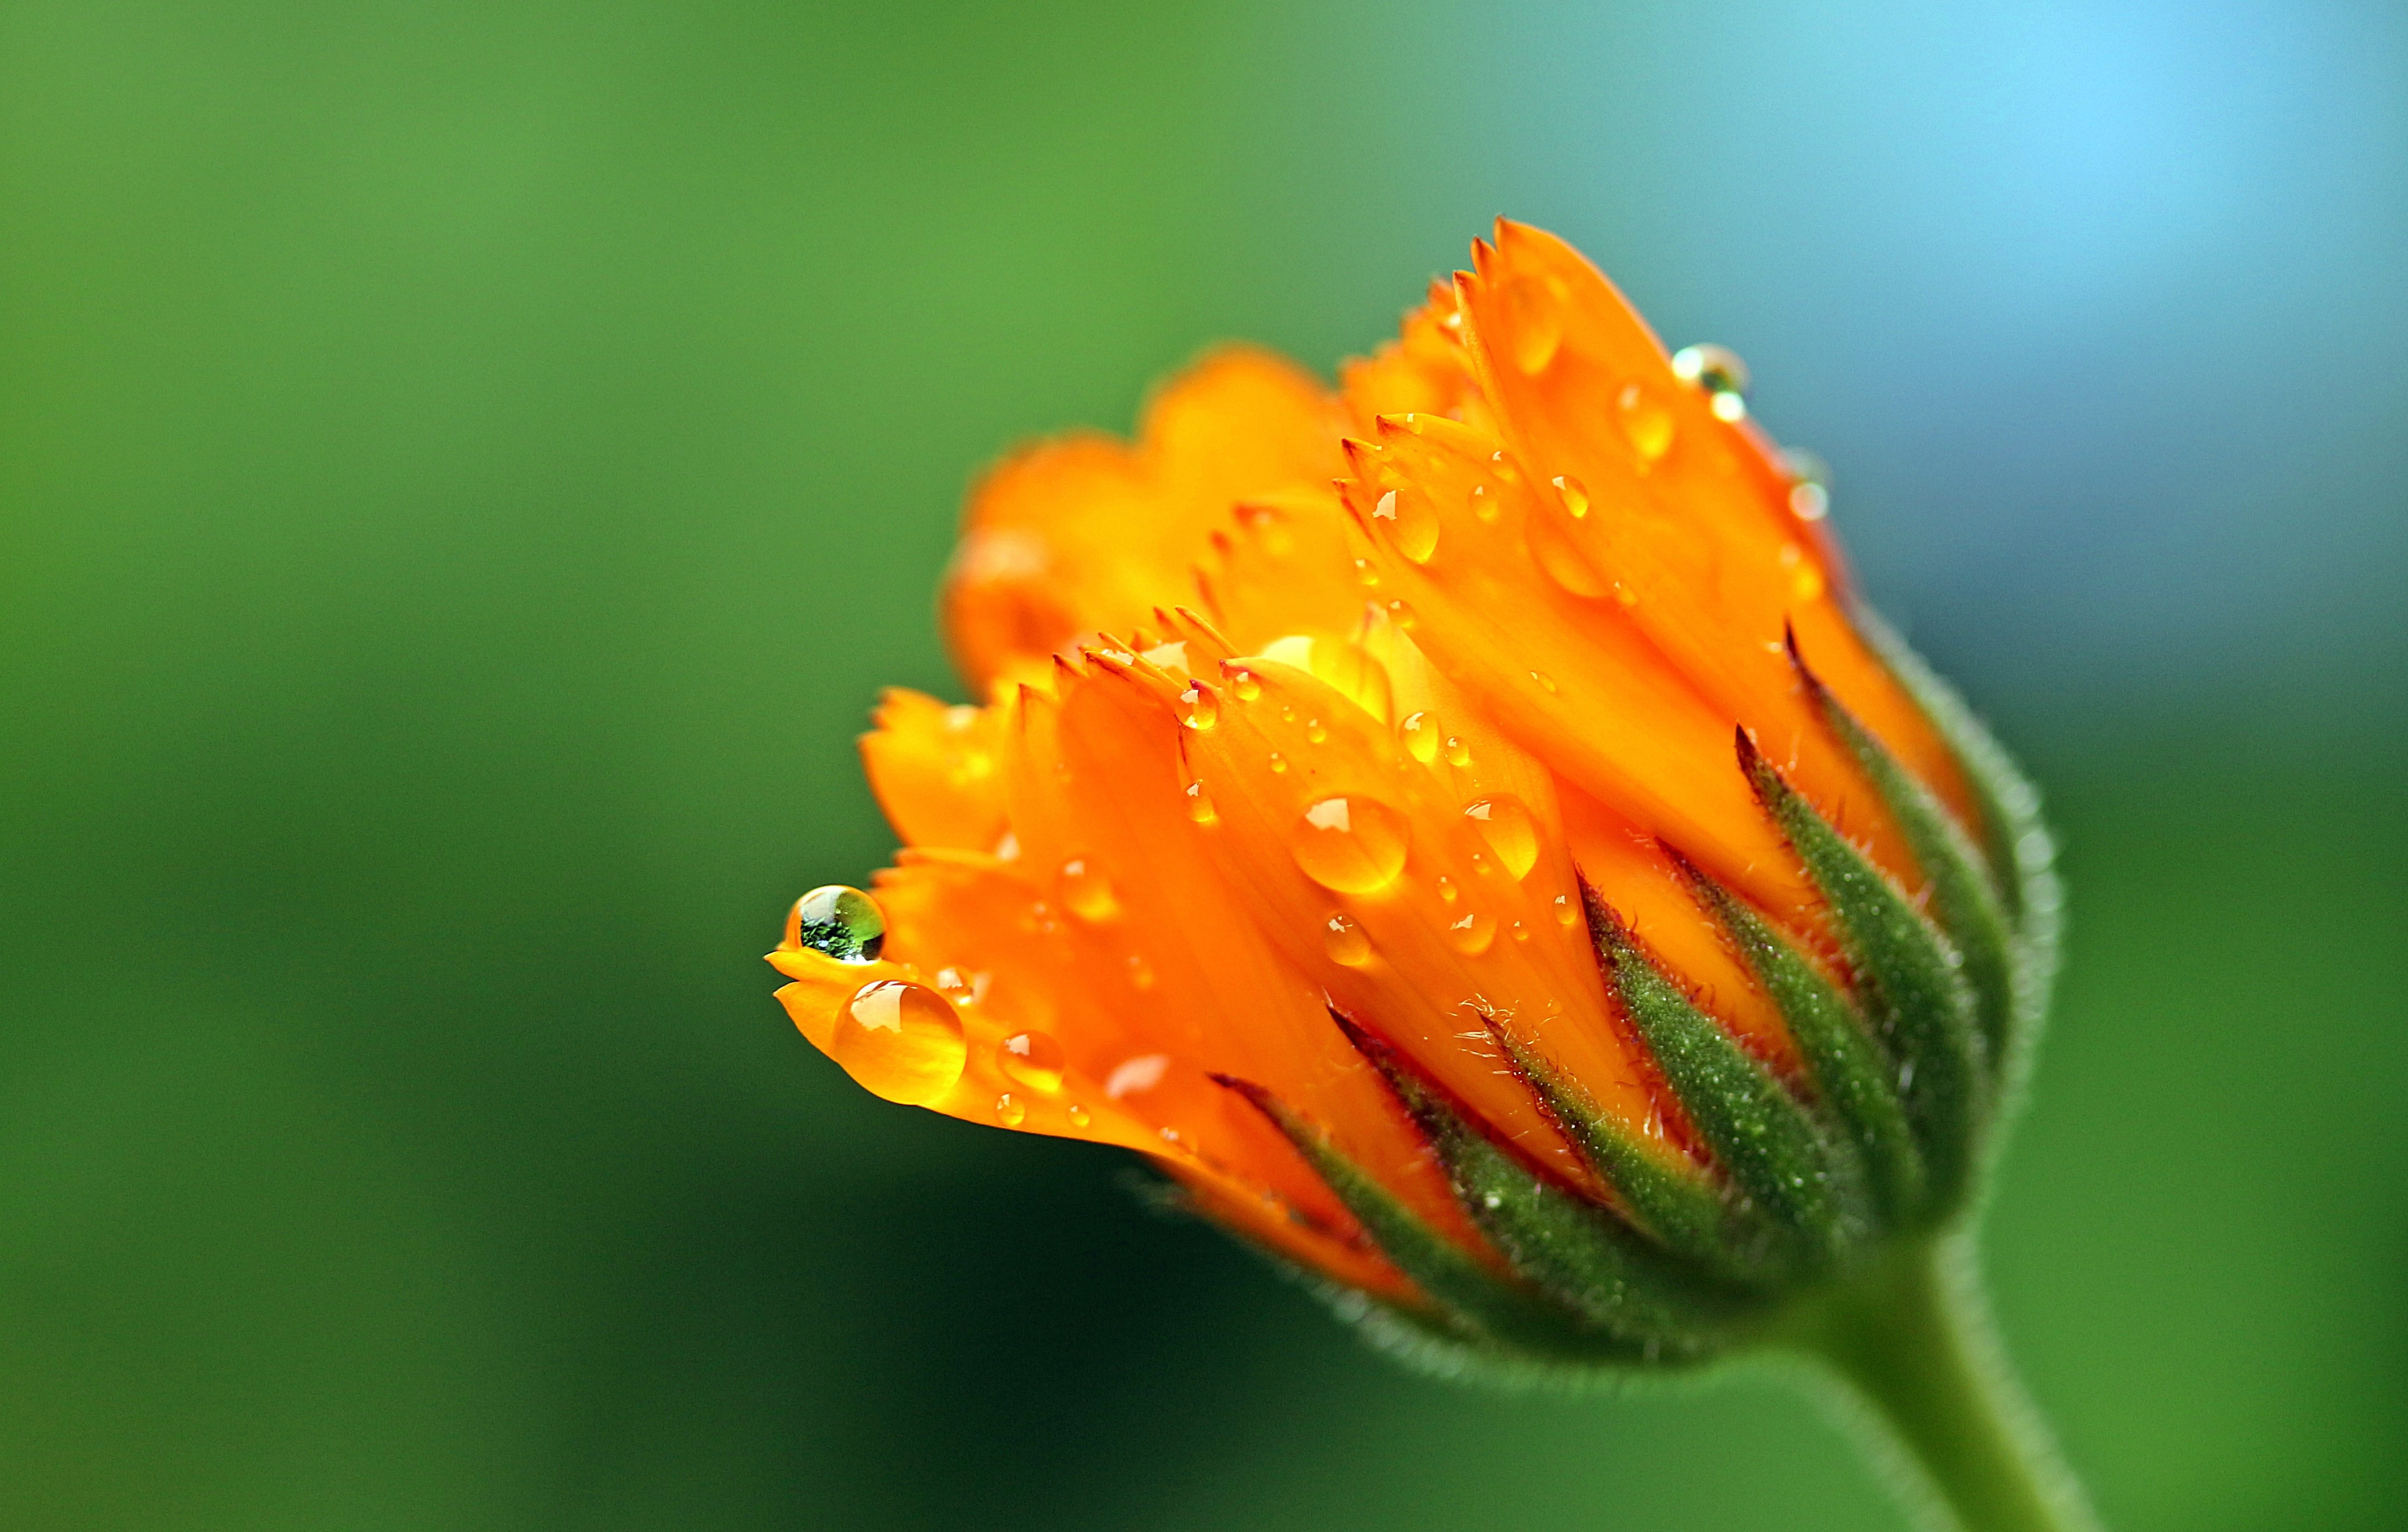
nature, blossom, dew, plant, photography, leaf, flower, petal, bloom, raindrop, wet, orange, pollen, botany, yellow, close, flora, drip, wildflower, close up, gardening, poppy, nectar, moisture, marigold, composites, medicinal plant, macro photography, flowering plant, calendula, summer flower, after rainstorm, is bud opening, plant stem, land plant